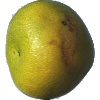
Label: pomelo_sweetie